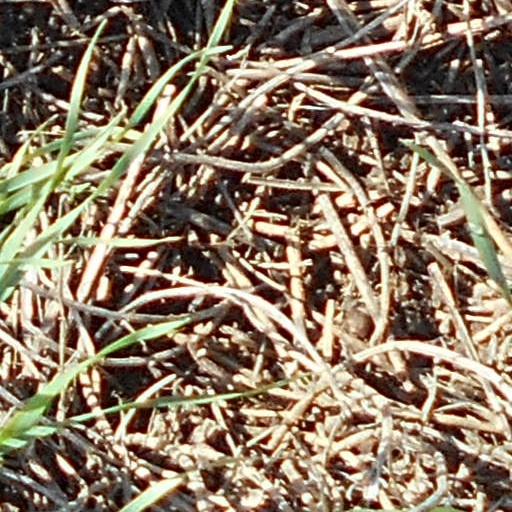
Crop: wheat